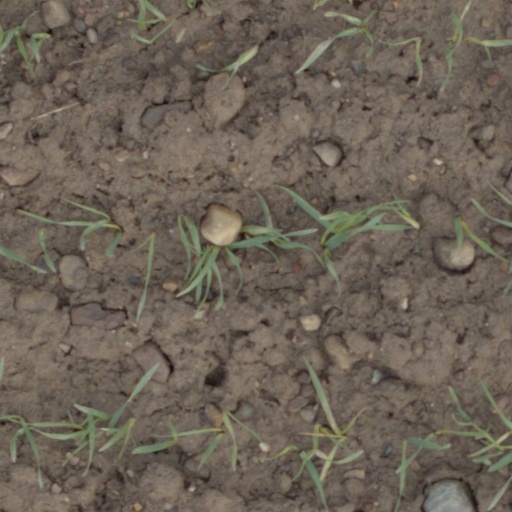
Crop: wheat